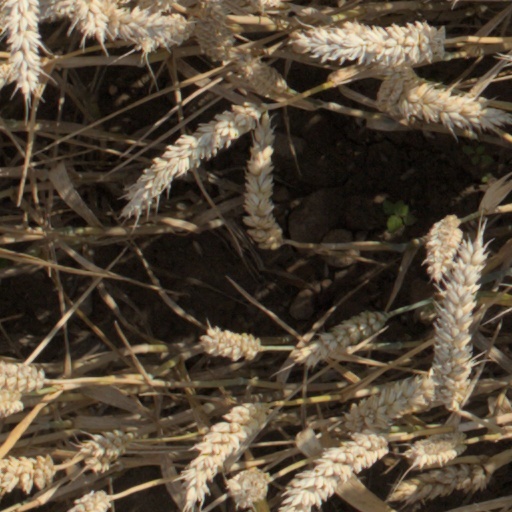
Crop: wheat